Battleship Cove

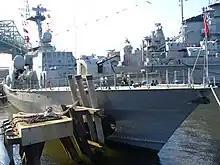
"Hiddensee"

USS "Joseph P. Kennedy Jr." (DD-850) is a "Gearing"-class destroyer of the United States Navy. The ship was named after Joseph P. Kennedy Jr., a naval aviator, son of the former Ambassador to Britain Joseph P. Kennedy Sr. and older brother of future President John F. Kennedy. "Joseph P. Kennedy Jr." is on display as a museum ship in Fall River, Massachusetts. Among the highlights of its service are the blockade of Cuba during the Cuban Missile Crisis and the afloat recovery teams for Gemini 6 and Gemini 7. "Joseph P. Kennedy Jr." was decommissioned in 1973, and brought to Battleship Cove the following year.